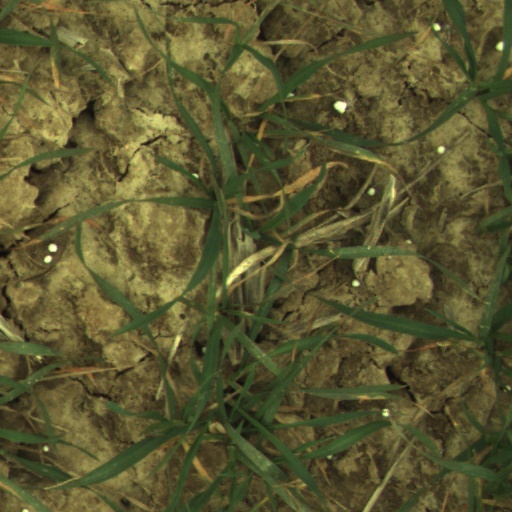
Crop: wheat